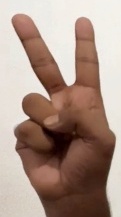
ASL sign: V